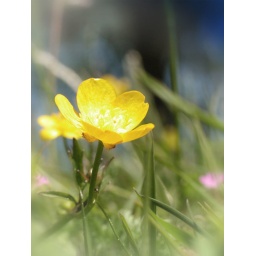
yellow butter flower near lake